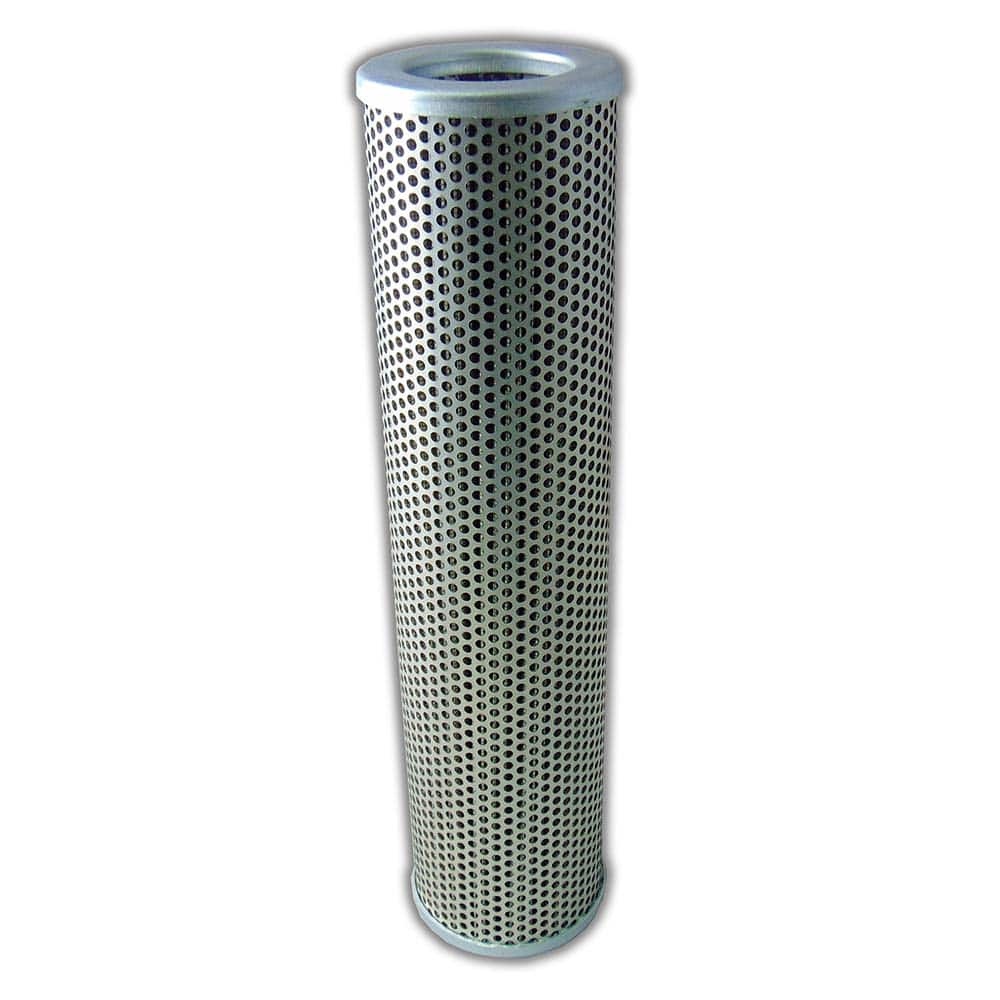
Main Filter - Filter Elements & Assemblies; Filter Type: Replacement/Interchange Hydraulic Filter ; Media Type: Cellulose ; OEM Cross Reference Number: FILTER MART 280351 ; Micron Rating: 10
Item #: 10449304 Brand: Main Filter Model #: MF0024330 Product Specifications Filter Elements & Assemblies; Filter Type: Replacement/Interchange Hydraulic Filter ; Media Type: Cellulose ; OEM Cross Reference Number: FILTER MART 280351 ; Micron Rating: 10 Filter Type Replacement/Interchange Hydraulic Filter Media Type Cellulose OEM Cross Reference Number FILTER MART 280351 Micron Rating 10
Brand: Main Filter
Category: Hardware > Plumbing > Plumbing Fixture Hardware & Parts > Shower Parts > Shower Water Filters